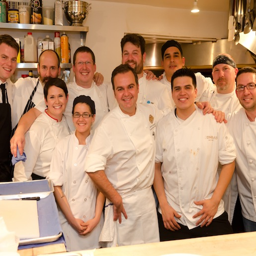
basketball player and person and their team in the kitchen